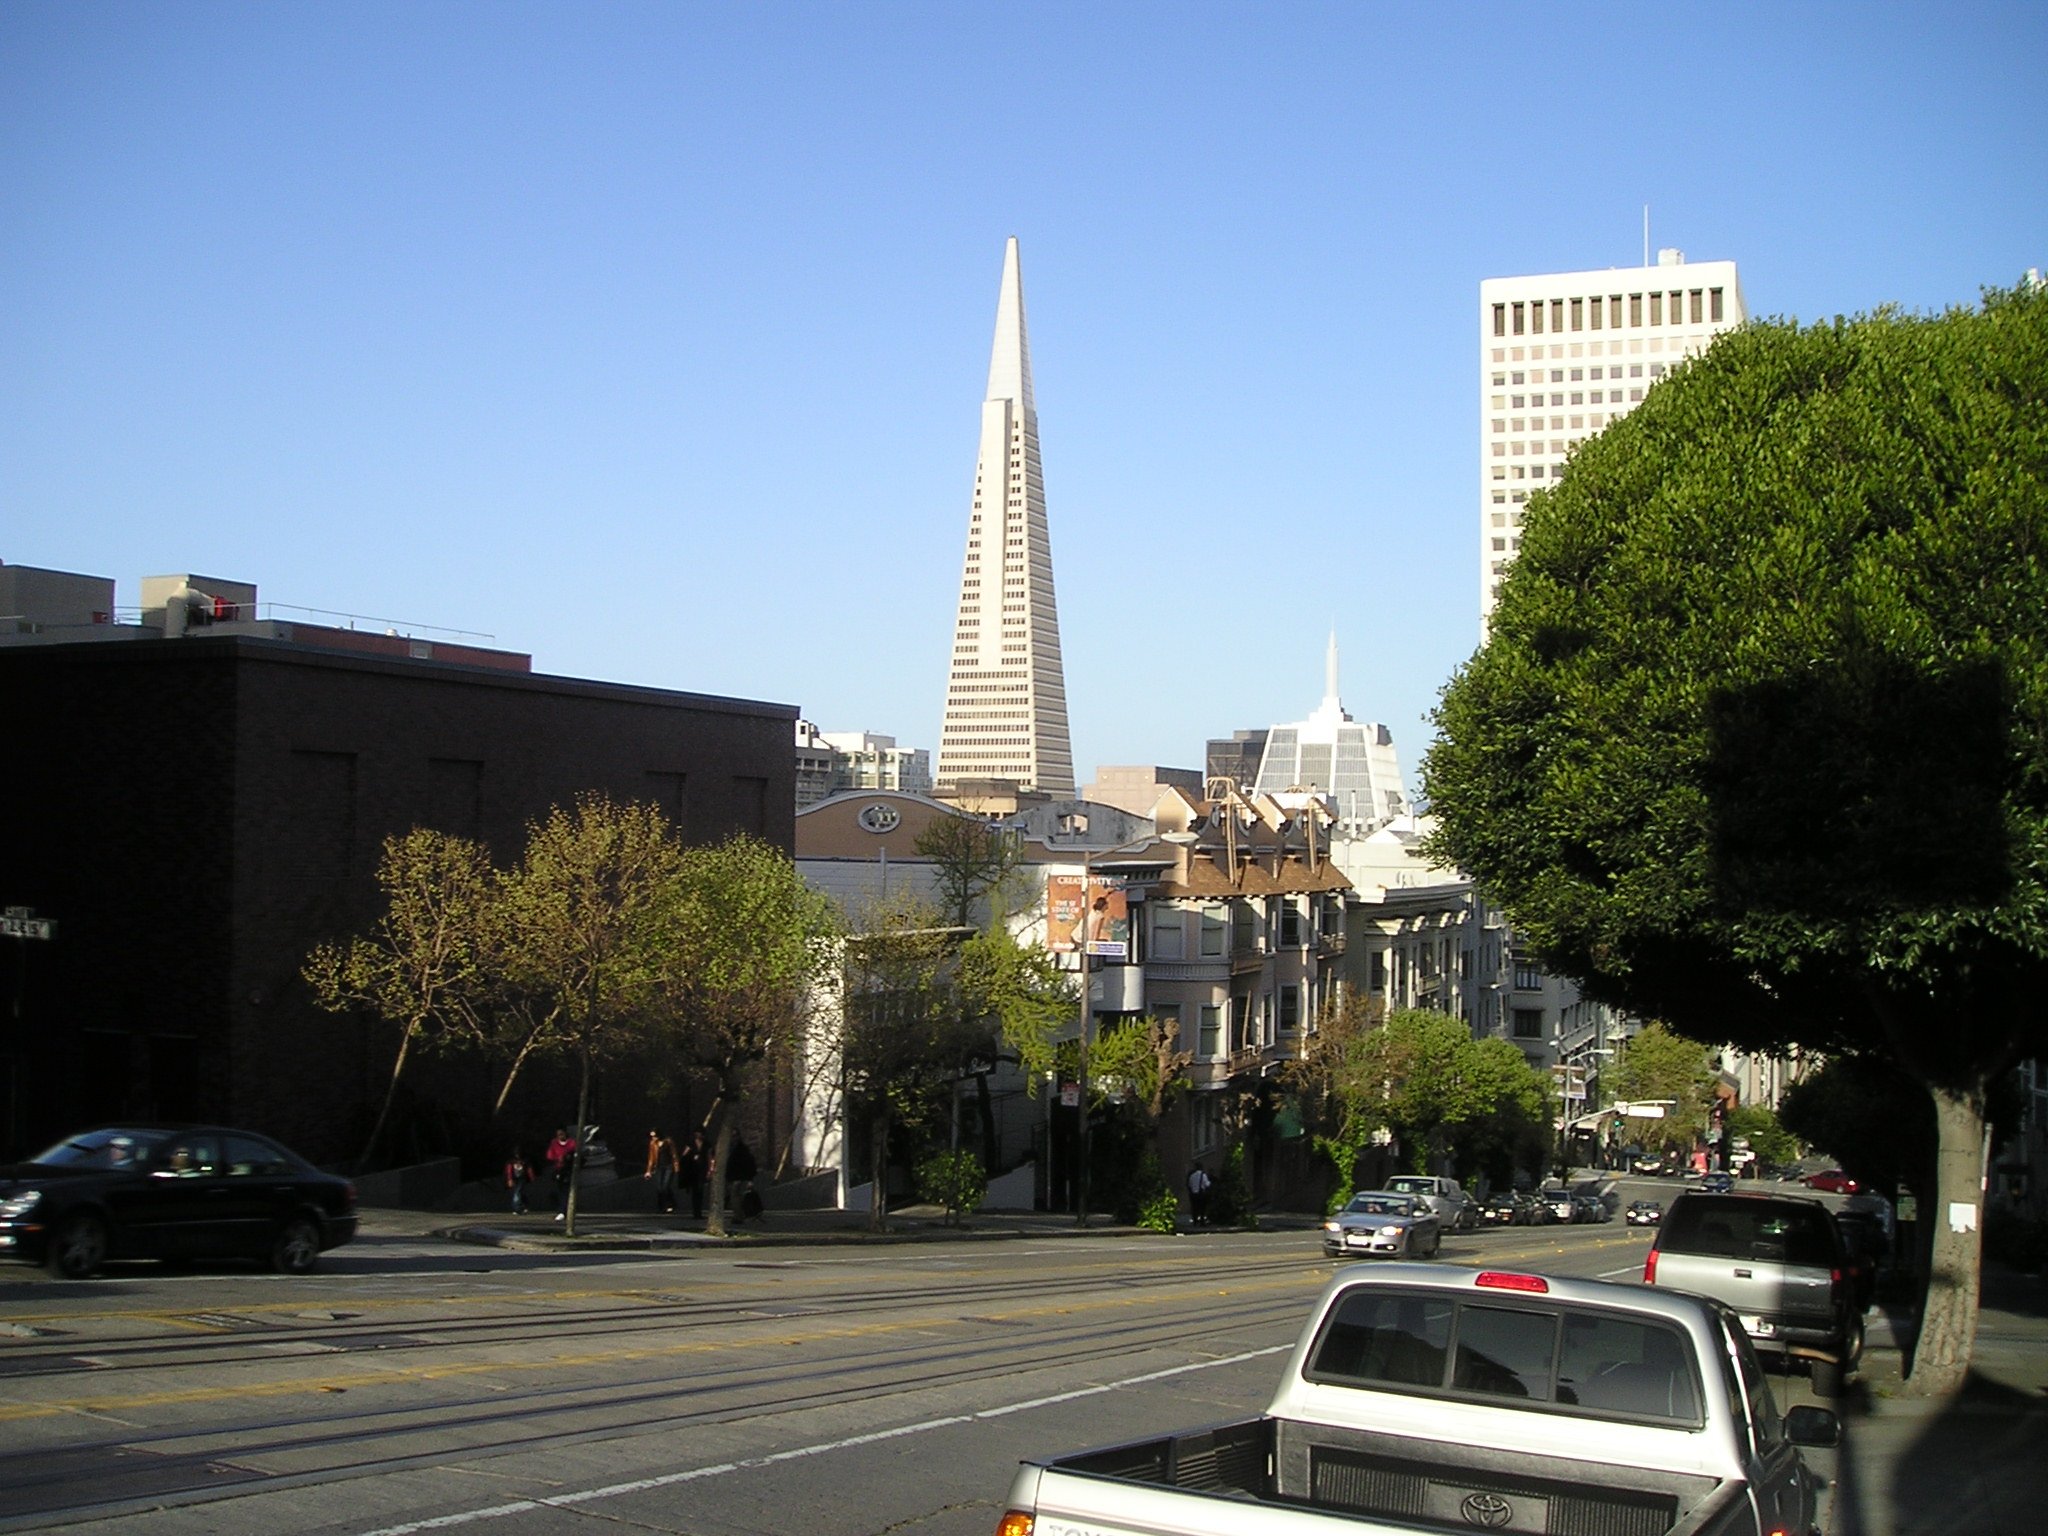
architecture, road, skyline, street, city, skyscraper, monument, cityscape, downtown, san francisco, tower, plaza, usa, landmark, california, tower block, town square, francisco, metropolis, neighbourhood, urban area, human settlement, metropolitan area